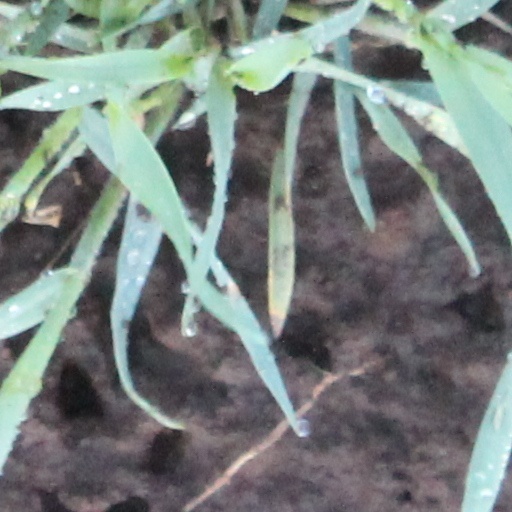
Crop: wheat